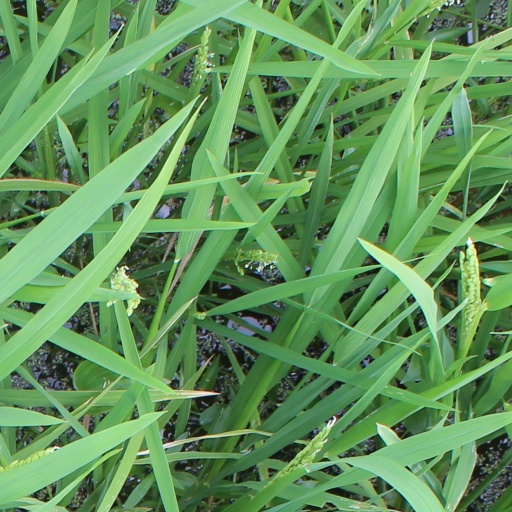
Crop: rice